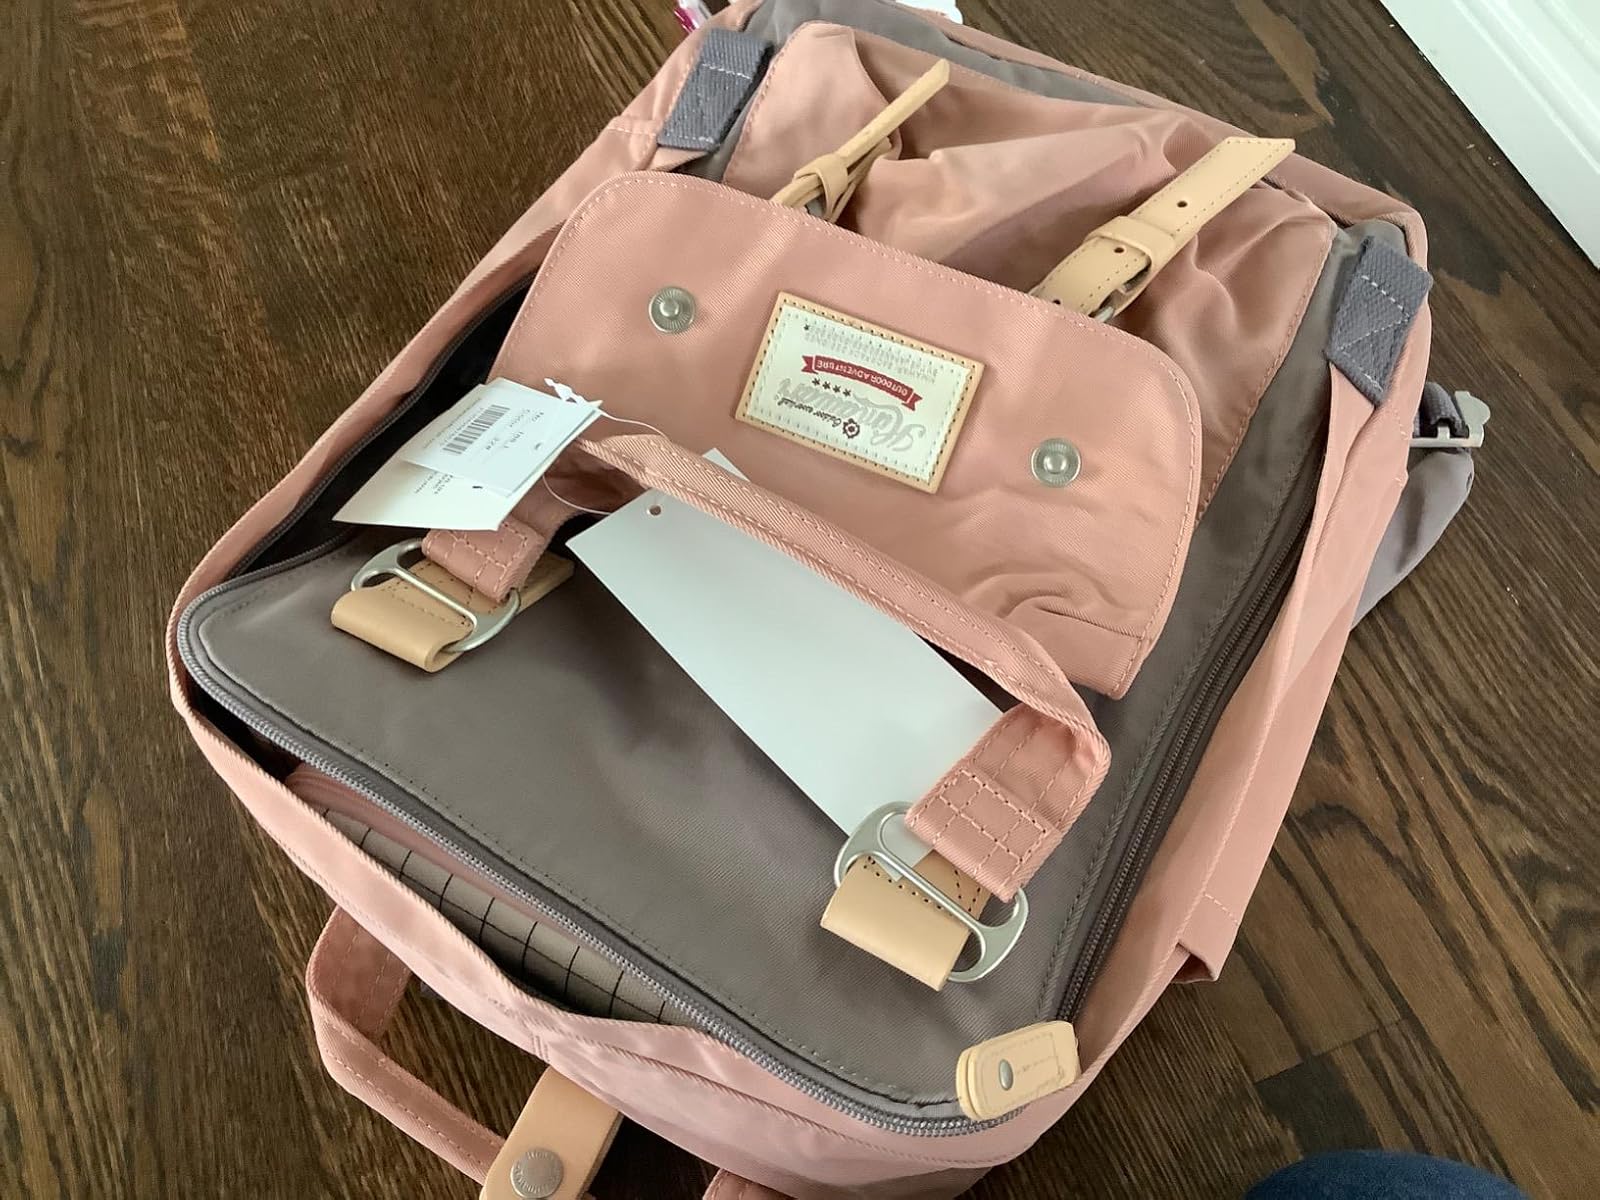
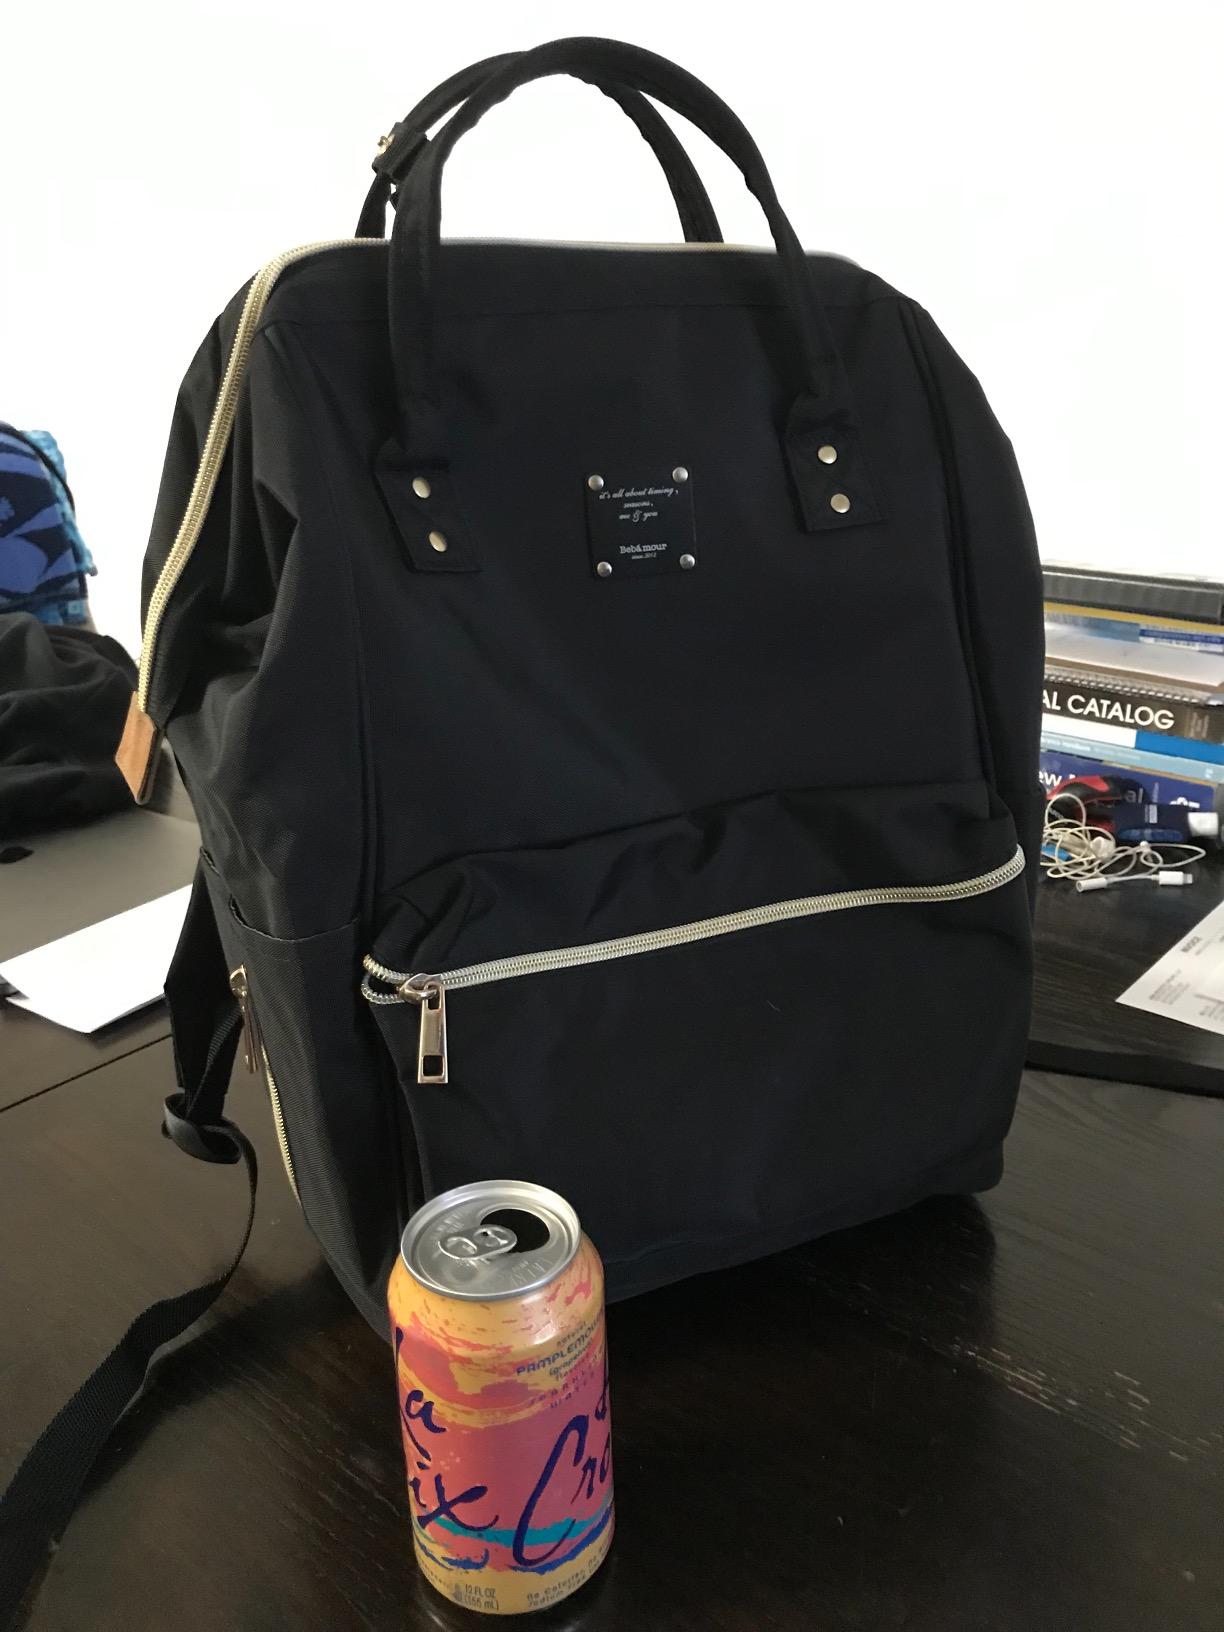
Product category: bag
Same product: no